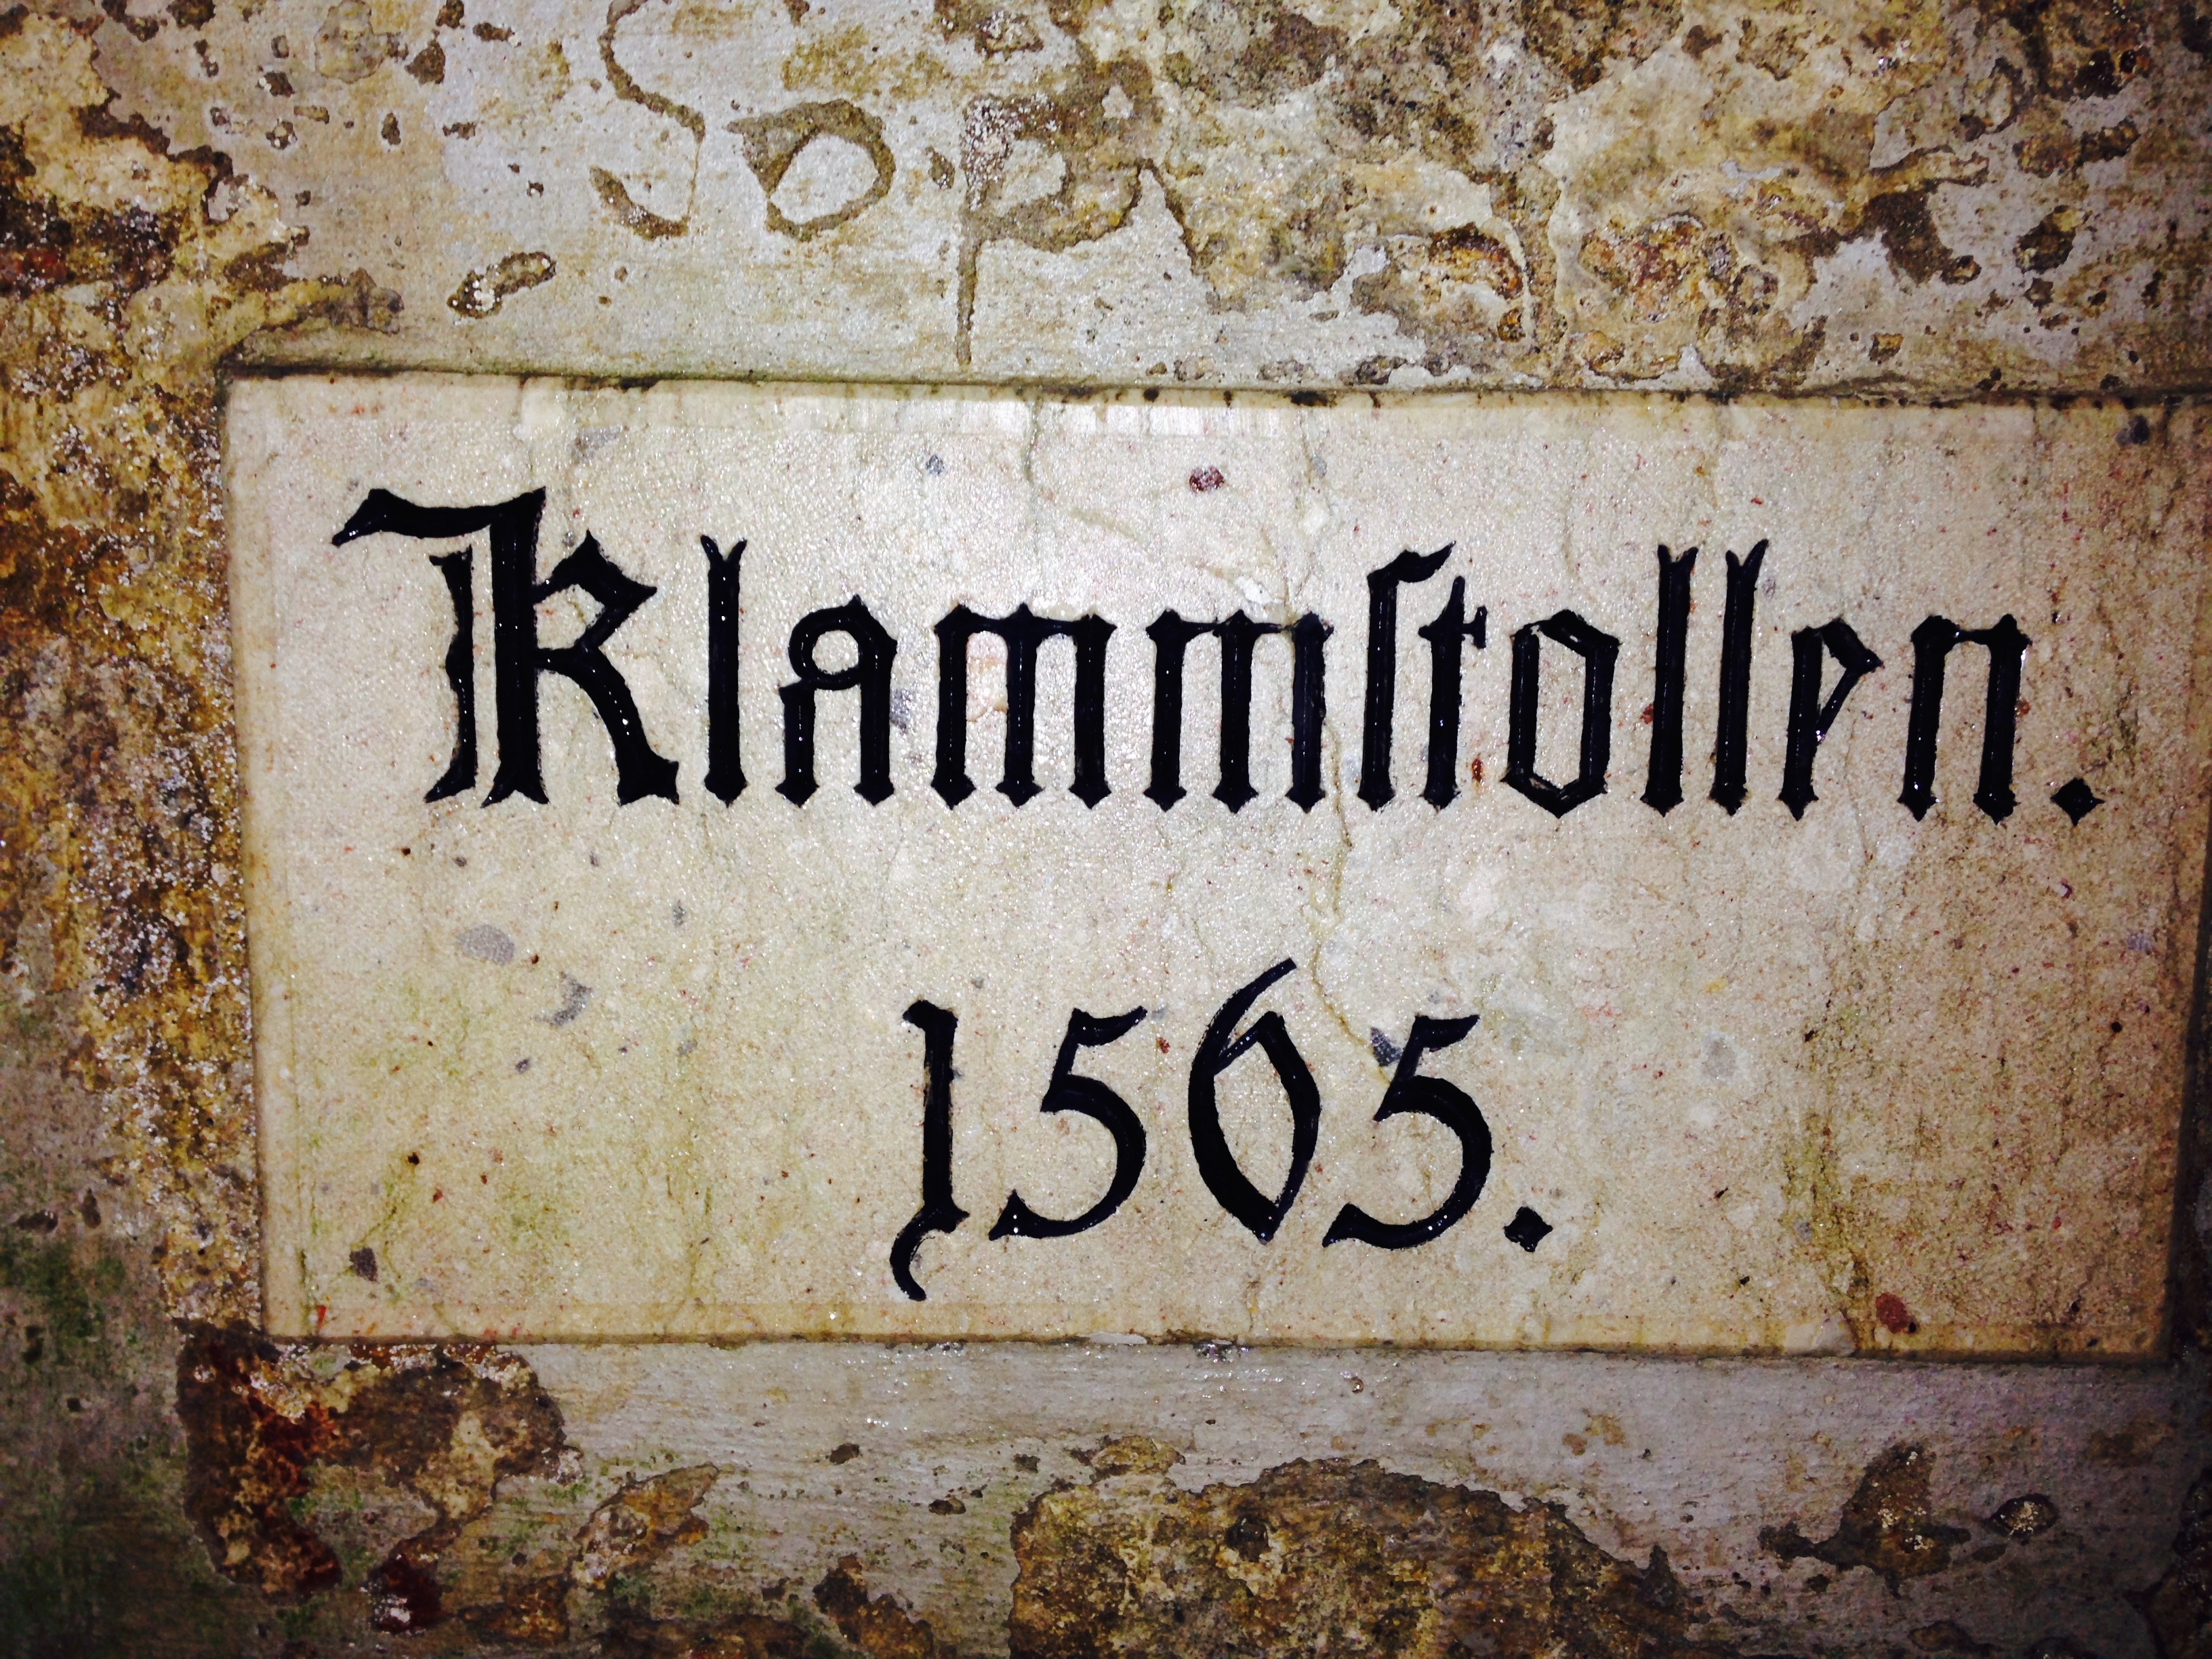
number, wall, monument, sign, holiday, leisure, art, holidays, culture, history, upper bavaria, salt mine, ancient history, bad reichenhall